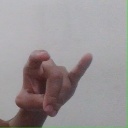
अक्षर: च